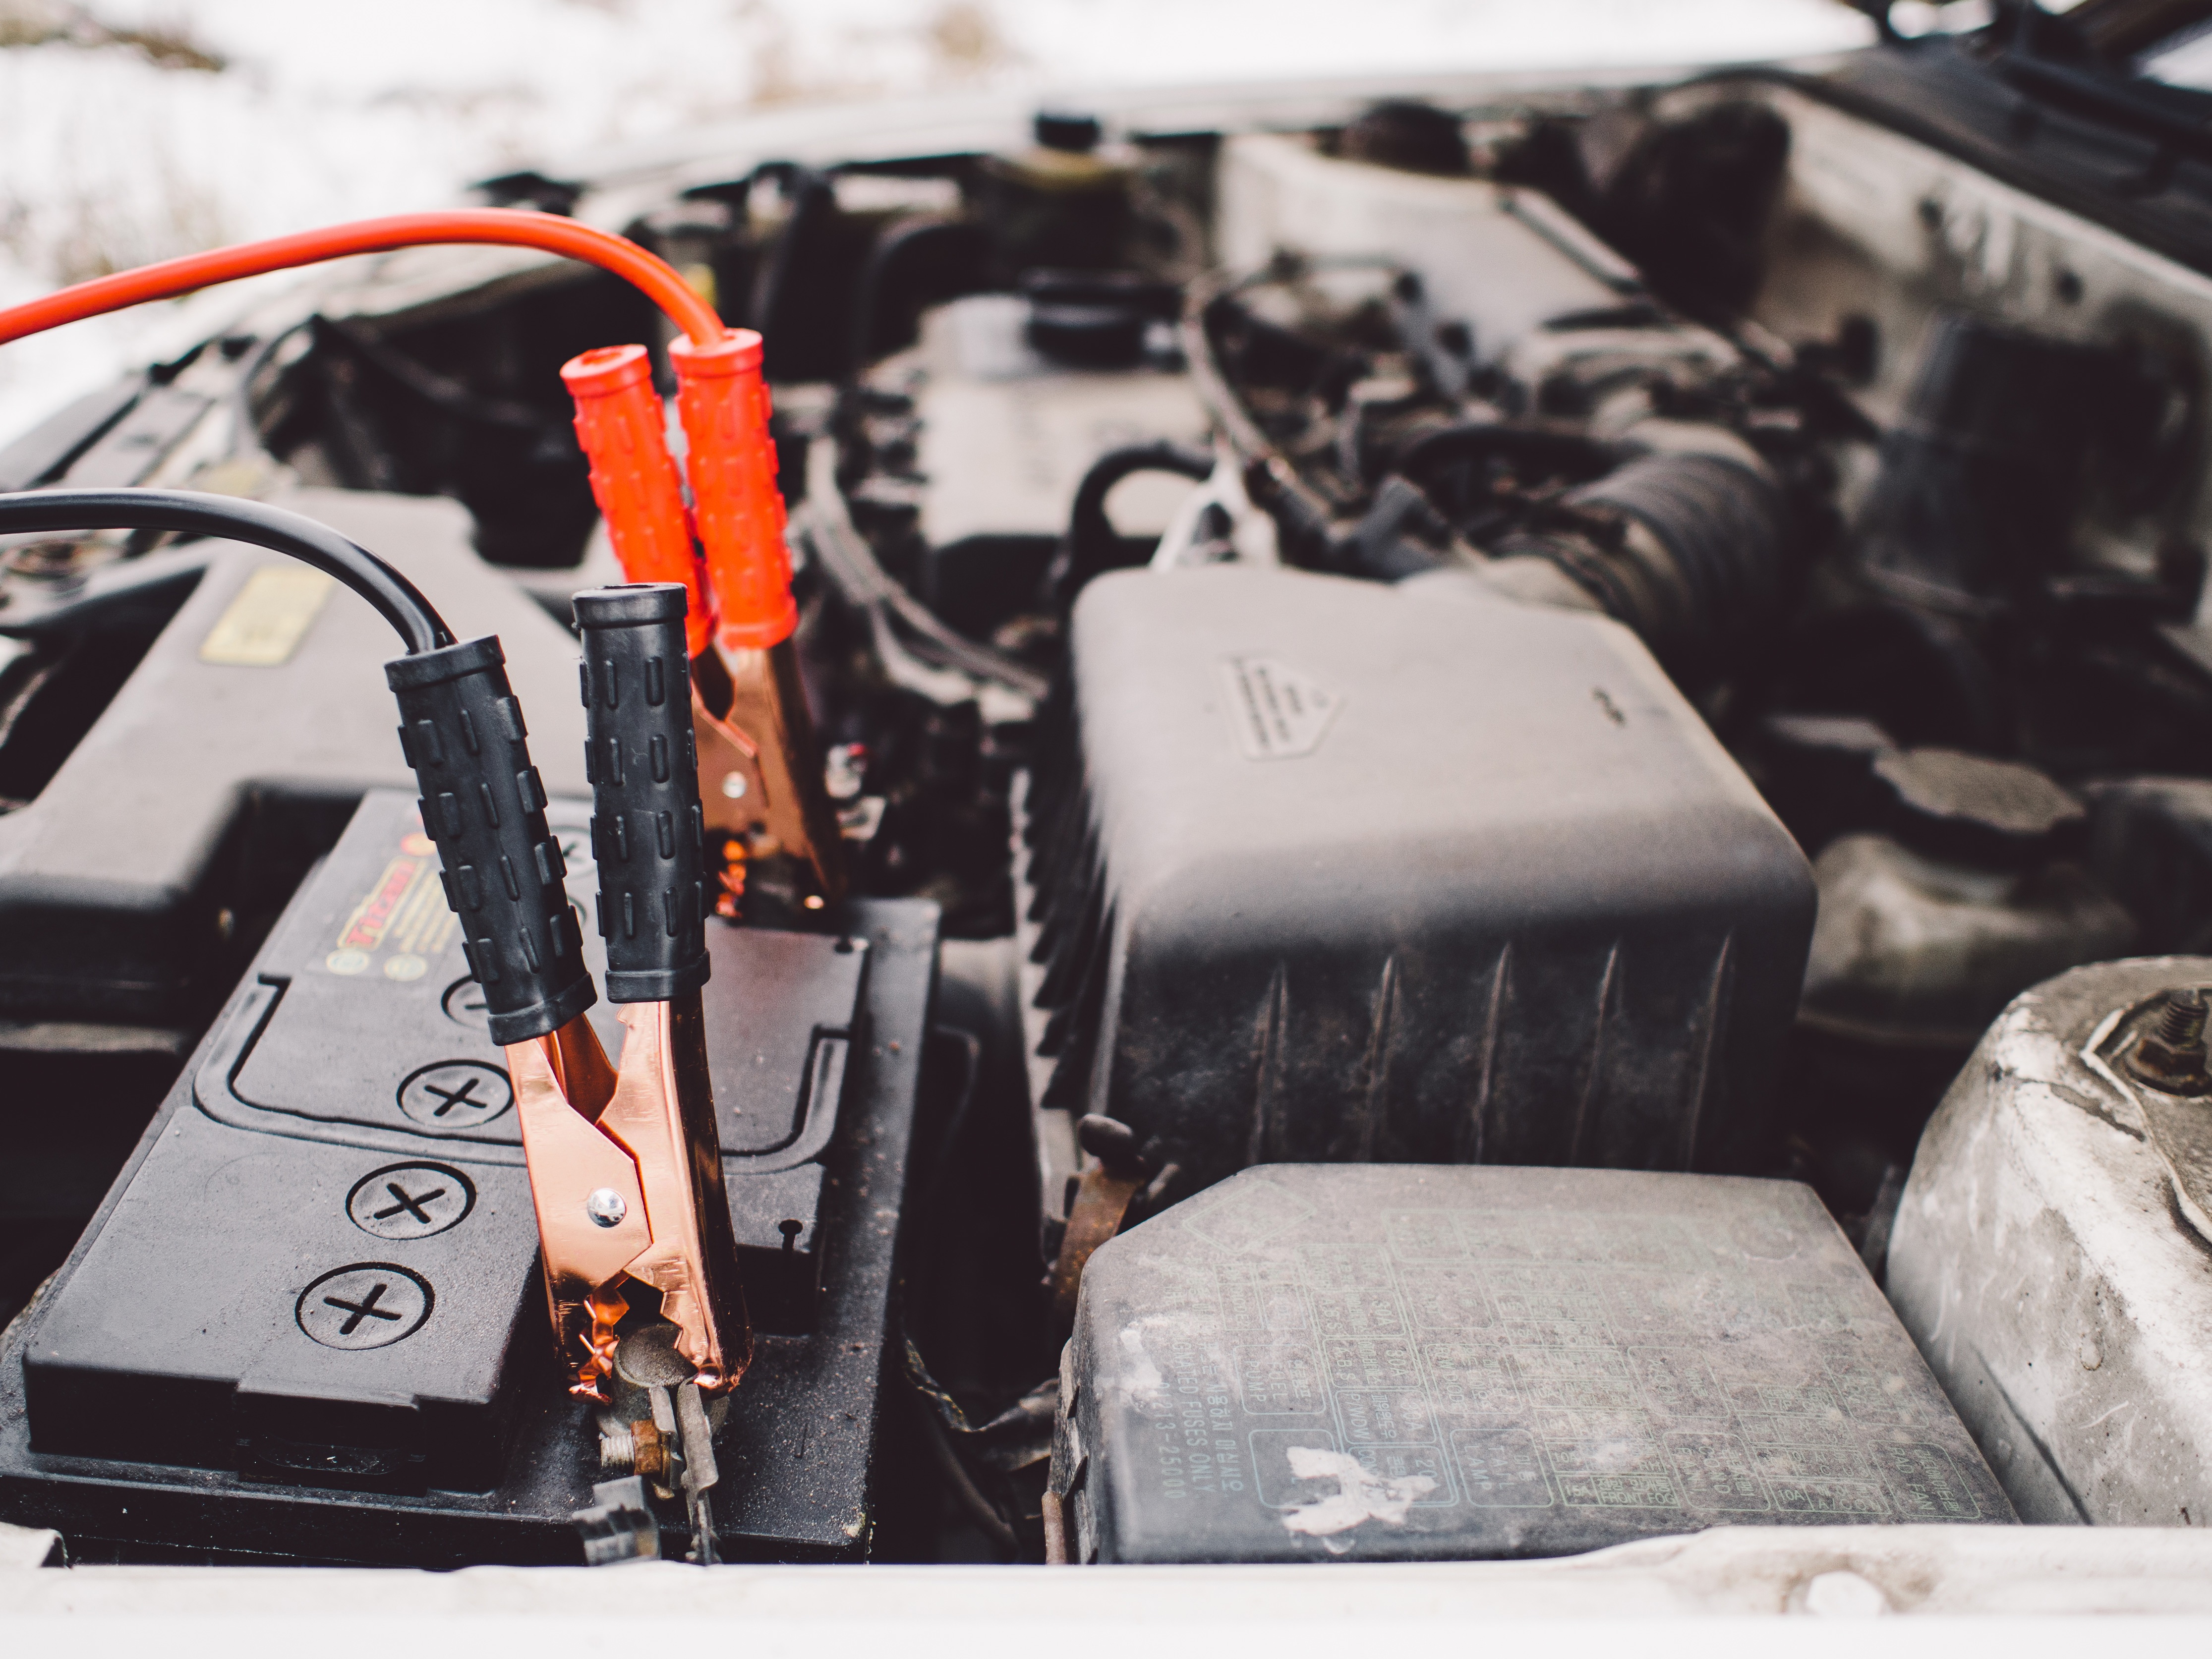
car, vehicle, automotive, hood, battery, engine, mechanic, automobile make, jumper cables